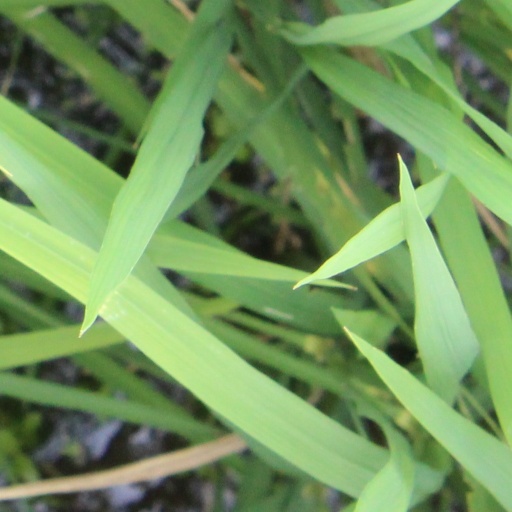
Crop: rice